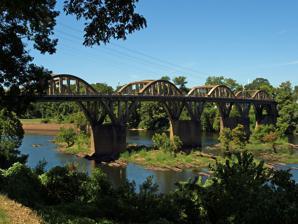
Building: Bibb Graves Bridge
Country: United States of America
Year built: 1931
Bridge in Wetumpka, Alabama 32°32′18″N 86°12′25″W / 32.5384°N 86.2070°W / 32.5384; -86.2070 Bibb Graves Bridge Bibb Graves Bridge in September 2001 Coordinates 32°32′18″N 86°12′25″W / 32.538467°N 86.206913°W / 32.538467; -86.206913 Carries AL-212 and AL-111 (Bridge Street) Crosses Coosa River Characteristics Design Concrete Rainbow Through Arch Total length 787.0 feet (239.9 m) Width 26.6 feet (8.1 m) Longest span 140.0 feet (42.7 m) No. of spans 5 Main Spans and 2 Approach Spans History Construction end 1931 Location The Bibb Graves Bridge , also known as the Coosa River Bridge , is a "large multi-span rainbow arch bridge " located in Elmore County, Alabama , in downtown Wetumpka . The bridge crosses the Coosa River . History The Bibb Graves Bridge, designed by state bridge engineer Edward Houk, was built in 1931  to help connect the two parts of Wetumpka, which are separated by the Coosa River . The bridge is one of two in the state of Alabama "to be suspended by reinforced concrete." The bridge is named after David Bibb Graves , the 38th Governor of Alabama , serving from 1927–1931 and 1935–1939, becoming the first Alabama governor to serve two four-year terms. Several scenes in the movie Big Fish were filmed on the Bibb Graves Bridge. Structure The Bibb Graves Bridge is 140.1 feet in length and has 12.5 feet vertical clearance above deck. It supports pedestrian, motor vehicle, and bike traffic. The bridge contains five concrete arches, classifying it as an arch bridge . Despite its age, the bridge maintains its integrity, though one "arch span is suffering from ASR cracking." References